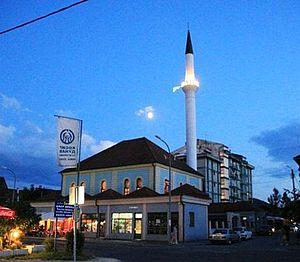
Bosanski Novi est une ville et une municipalité de Bosnie-Herzégovine située dans la République serbe de Bosnie. Selon les premiers résultats du recensement bosnien de 2013, la ville intra muros compte 11 063 habitants et la municipalité 28 799.